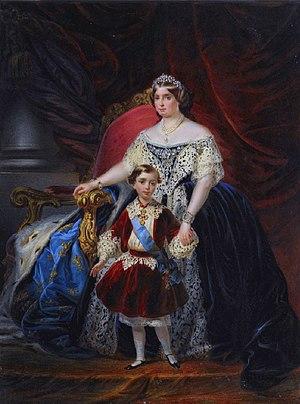
Louise Marie Thérèse d’Artois, petite-fille de France, est une princesse de la famille royale de France, membre de la maison de Bourbon, née à Paris, au palais de l’Élysée le 21 septembre 1819 et morte à Venise le 1ᵉʳ février 1864, fille de Charles-Ferdinand d’Artois, duc de Berry et de Caroline de Naples et de Sicile.
Robert Iᵉʳ, né le 9 juillet 1848 à Florence et mort le 16 novembre 1907 à Viareggio, est le dernier souverain des duchés de Parme et de Plaisance de 1854 à 1859.
Henri Charles Louis Georges Abraham Paul Marie de Bourbon, prince de Parme, comte de Bardi ou Henri de Bourbon-Parme, est un prince d'un ancien État de la péninsule italienne.
L'histoire du duché de Parme et de Plaisance, un ancien État de la péninsule italienne dont la ville de Parme était la capitale, débute en 1545 et s'achève en 1860.